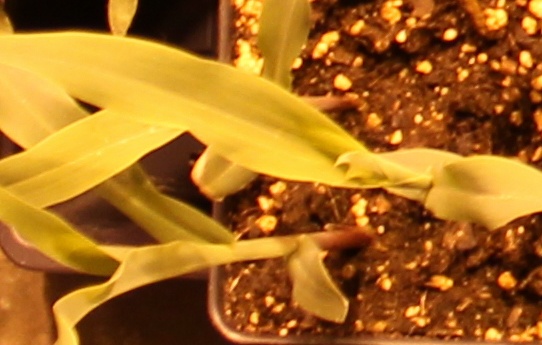
Label: Corn